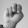
ASL letter: N